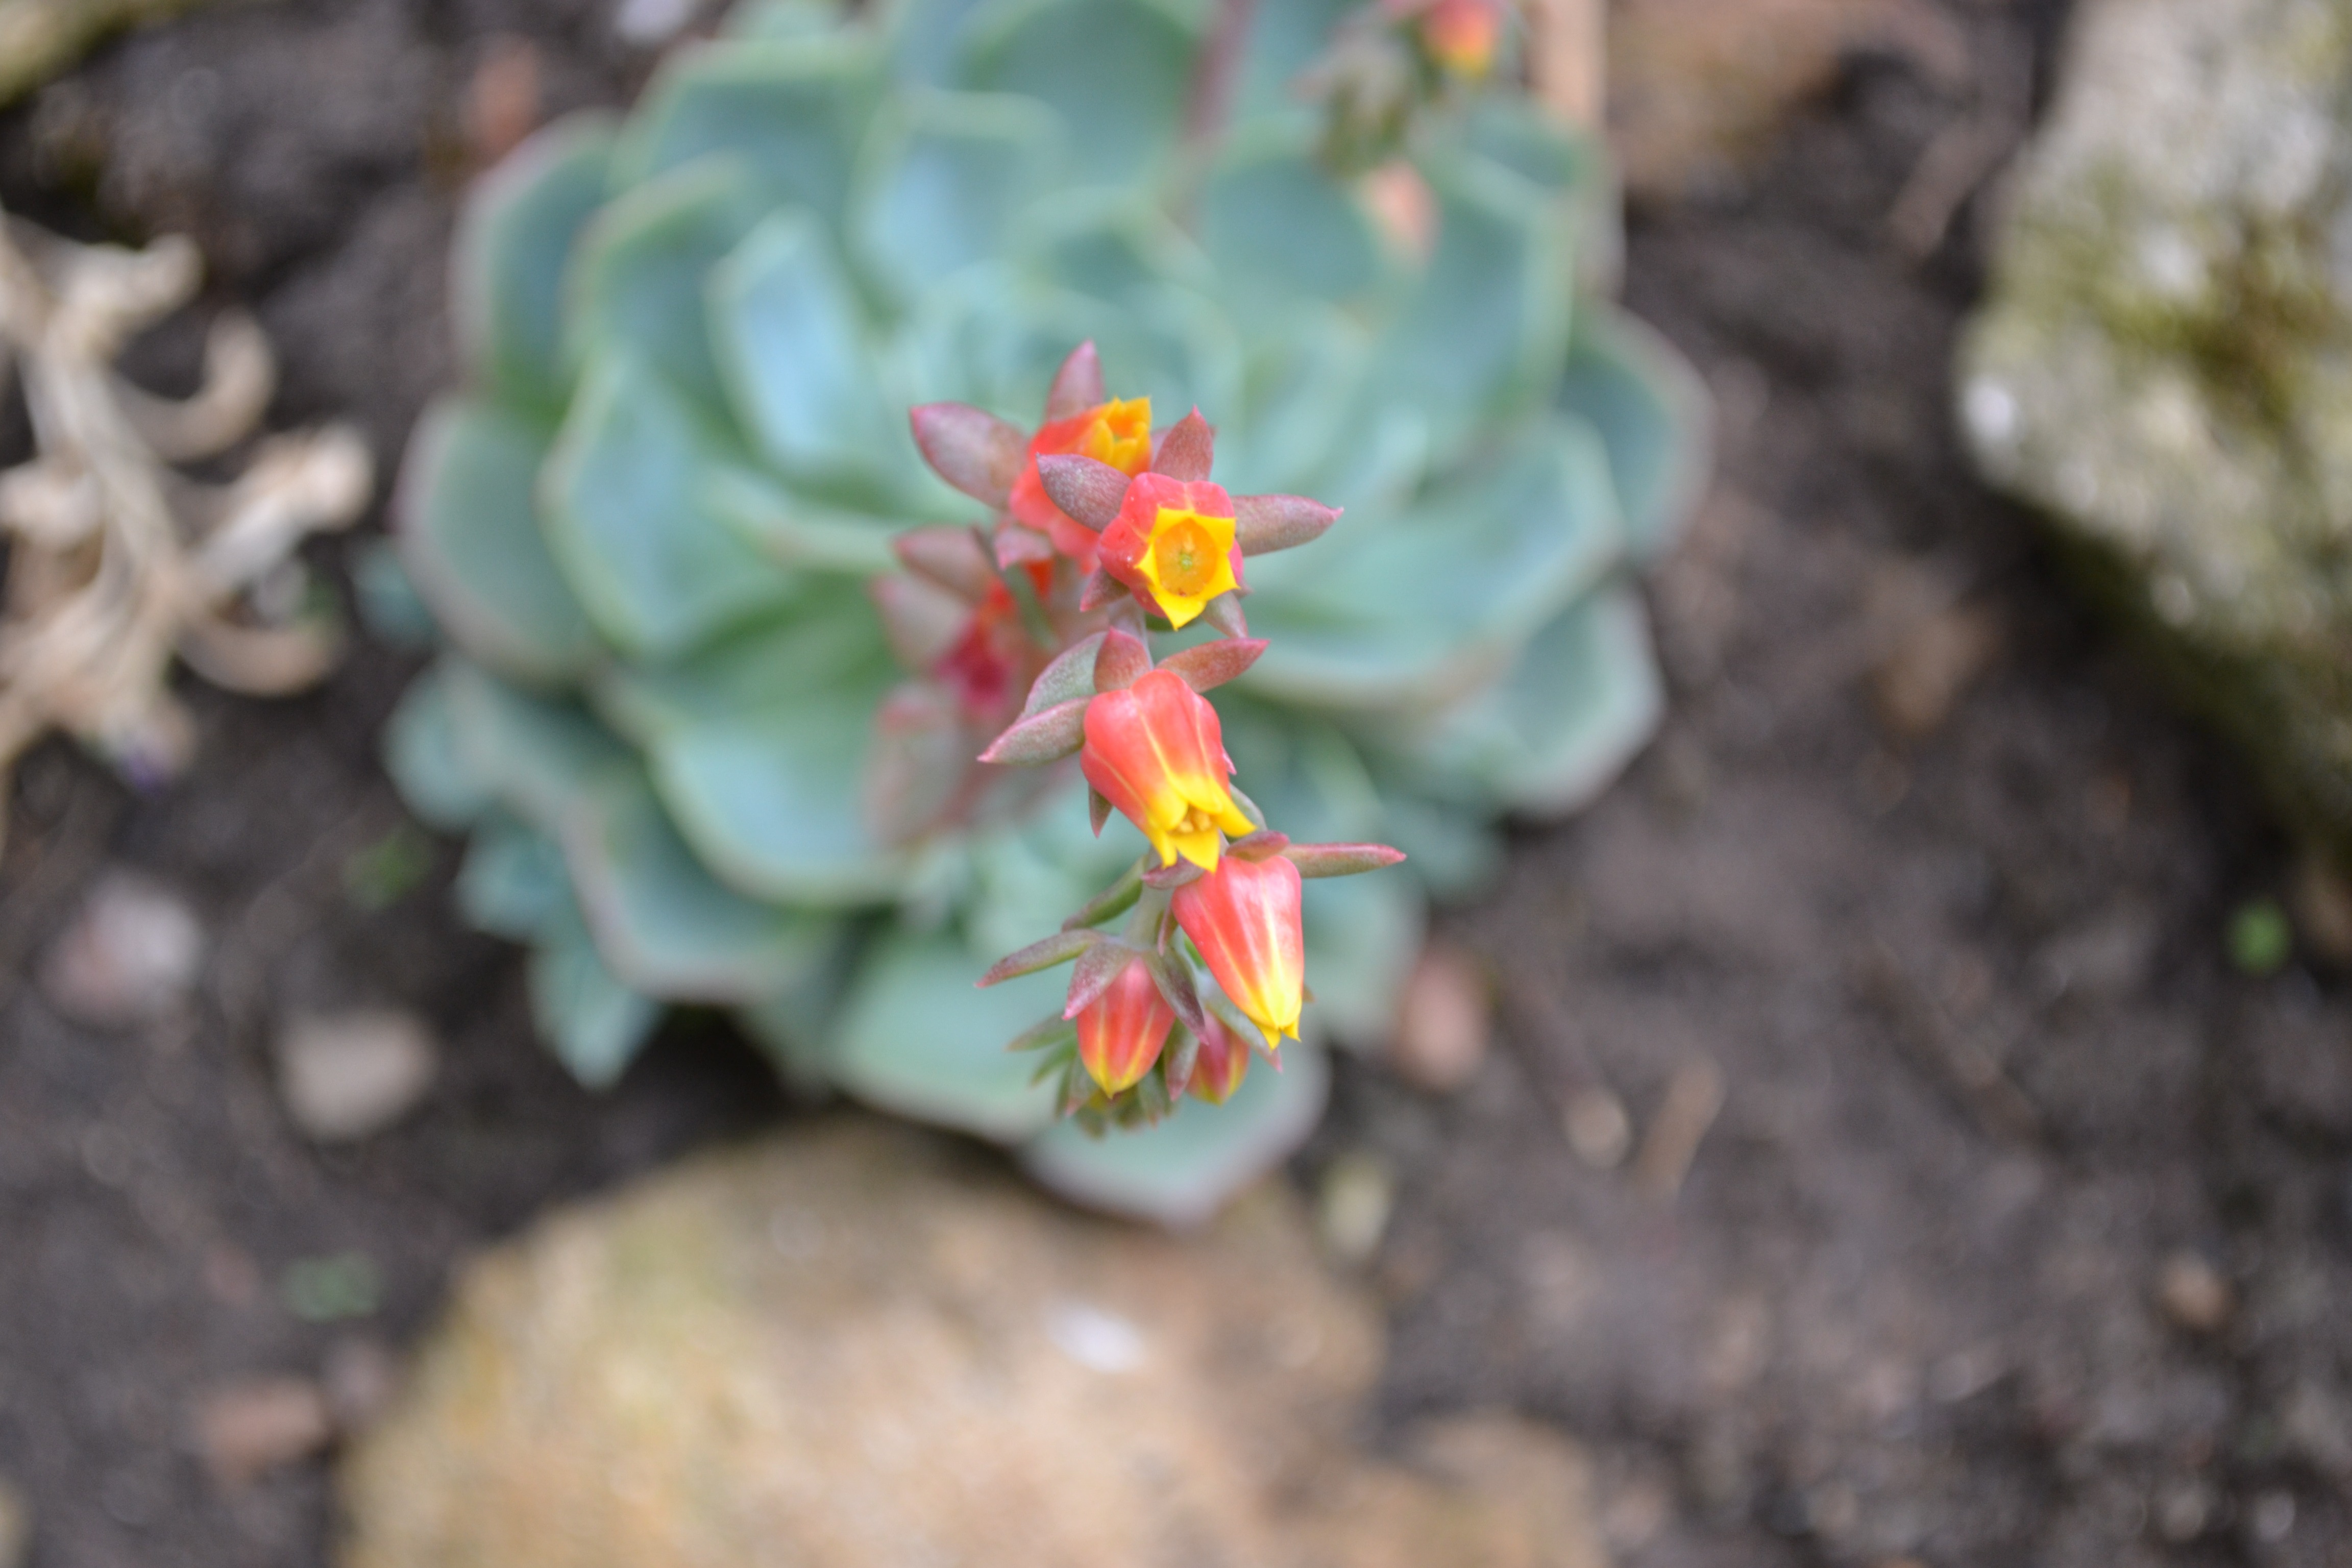
nature, cactus, plant, house, leaf, flower, orange, red, autumn, botany, yellow, flora, wildflower, close up, leek, macro photography, flowering plant, ice plant, land plant